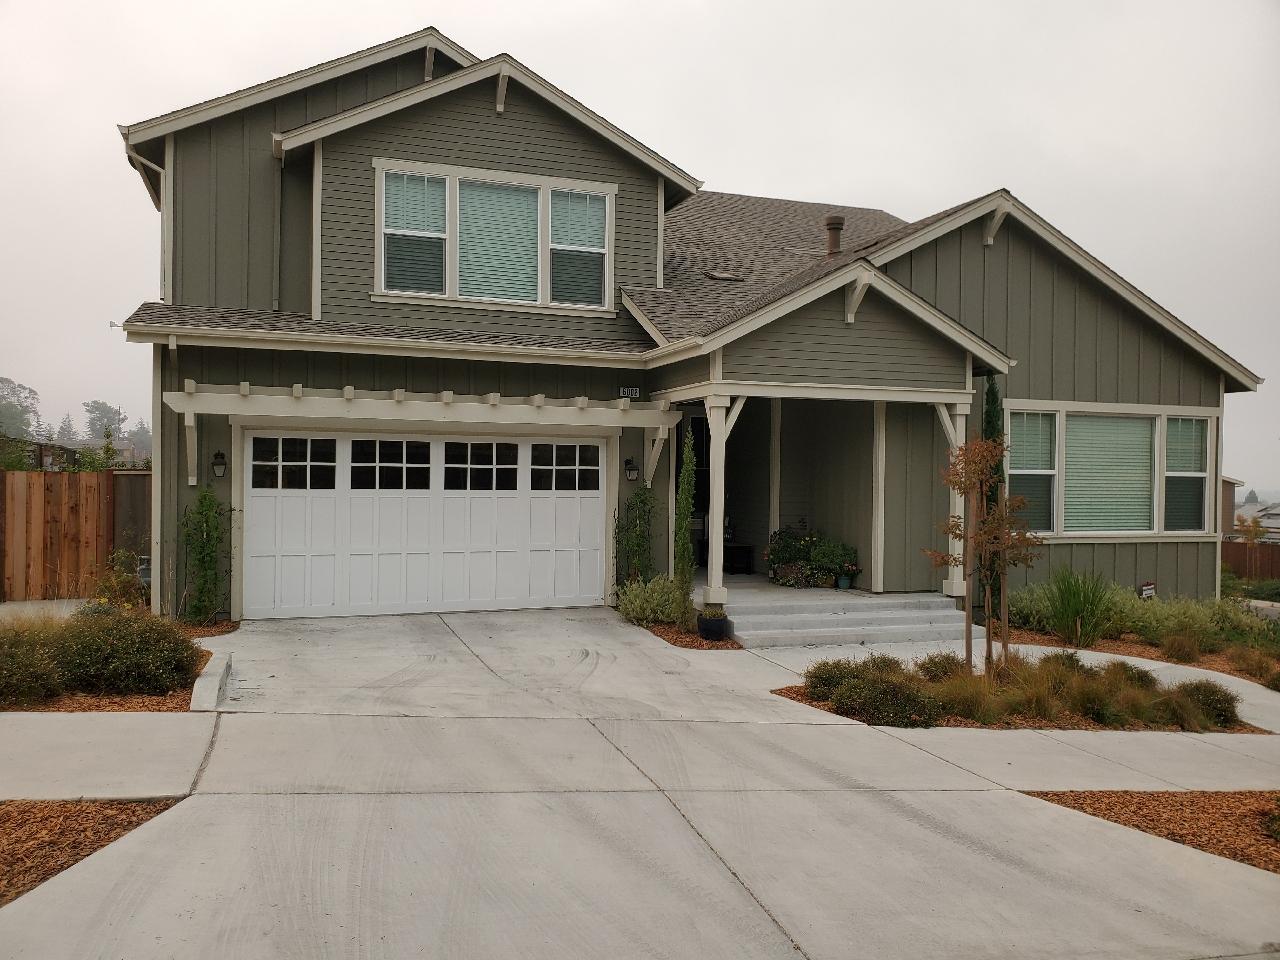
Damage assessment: no_damage